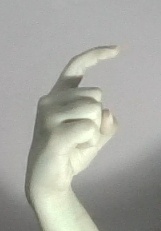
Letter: ra